Charles D. Williams

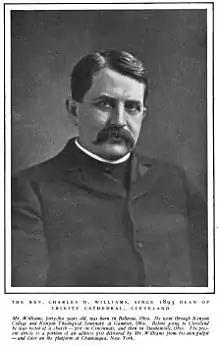
Charles David Williams as Dean of Trinity Cathedral in Cleveland

Charles David Williams (July 30, 1860 – February 14, 1923) was the fourth Bishop of Michigan in the Episcopal Church in the United States of America. He was an advocate of the "Social Gospel" views of Walter Rauschenbusch.